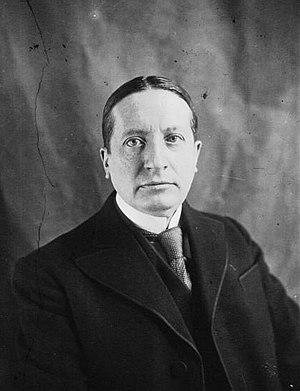
Portrait de Georges Mandel, député de la Gironde.
L’avenue Georges-Mandel est une avenue du 16ᵉ arrondissement de Paris.
Georges Mandel, de son vrai nom Louis Rothschild, né le 5 juin 1885 à Chatou et assassiné le 7 juillet 1944 en forêt de Fontainebleau par des miliciens, est un
Deva Dassy, née Marie-Anne Lambert le 26 août 1911 à Paris et morte le 11 mars 2016 à Mouriès, est une cantatrice et actrice française.